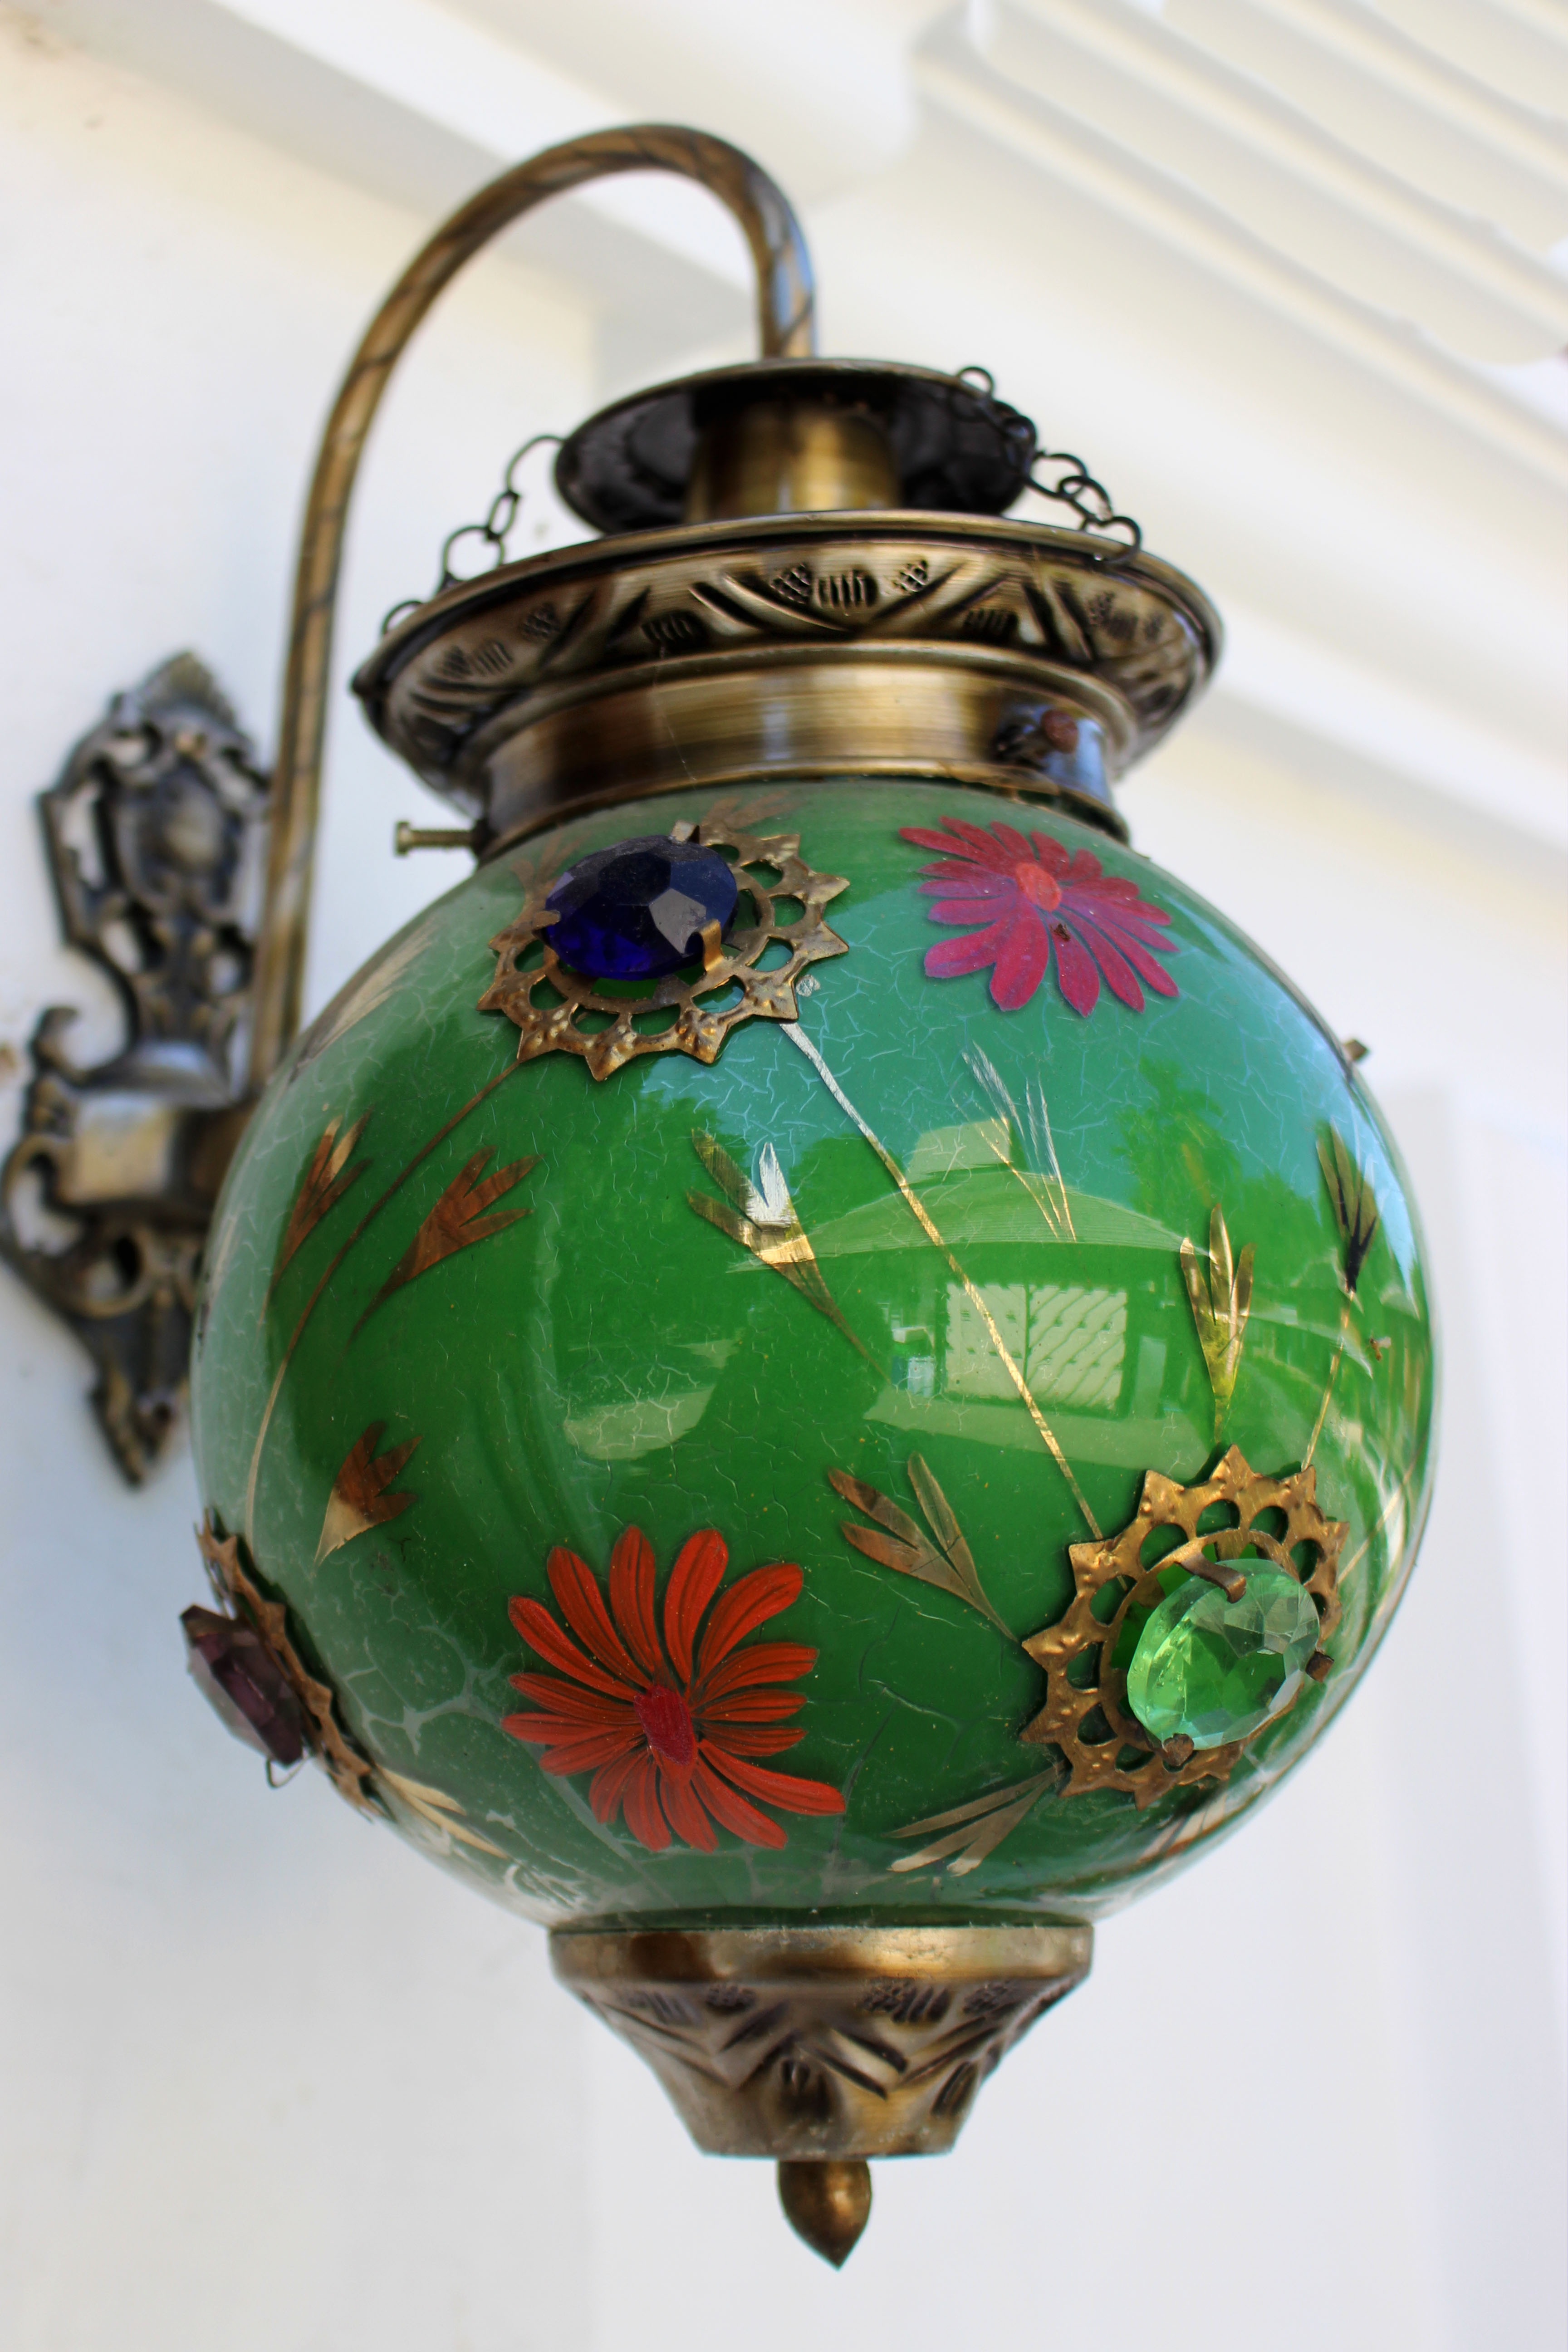
creative, light, glowing, technology, glass, decoration, green, bulb, ceramic, glow, lamp, electricity, lighting, decor, lightbulb, energy, illuminated, christmas decoration, power, creativity, design, decorative, bright, new, idea, imagination, electric, illumination, innovation, invention